Heathenry (new religious movement)

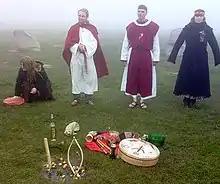
Four figures in medieval period costume stand outside on a grassy area. The image is misty.

The most important Heathen rite, "blót", involves giving offerings to the gods. "Blót" typically takes place outdoors, and usually consists of an offering of mead contained within a bowl. The gods are invoked and requests expressed for their aid, as the priest uses a sprig or branch of an evergreen tree to sprinkle mead onto both deity statues and the assembled participants. This procedure might be scripted or largely improvised. Finally, the bowl of mead is poured onto a fire, or onto the earth, as a libation to the gods. A communal meal may be held afterward. In other instances, the "blót" is simpler and less ritualized, simply involving a Heathen setting food aside, sometimes without words, for gods or wights. Some Heathens perform such rituals daily, although for others it is a more occasional performance. Aside from honoring deities, communal "blóts" also serve as a form of group bonding.